Attic

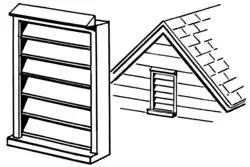
Louvered attic vent in a gable

Modern building codes permit both vented and unvented attics in all climates, if a building is otherwise correctly constructed. However, unoccupied attics should usually be ventilated to reduce the accumulation of heat and moisture that contribute to mold growth and decay of wood rafters and ceiling joists. In cold climates, ventilation also helps to prevent ice-dams on the roof and leaks that they cause. In hot climates, ventilation reduces cooling loads.